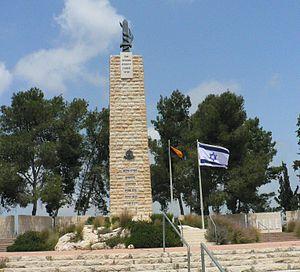
Houlda est un kibboutz dont les débuts de l'implantation remontent à 1907. Ses terrains sont achetés en 1905, et passent directement sous le contrôle du KKL. Un groupe de jeunes ouvriers s'y installent et plantent non loin la Forêt Herzl en 1908. Houlda, situé sur la route reliant Rehovot et le carrefour Nahshon, est fondé par la direction de l'Organisation sioniste, dans le but d'y préparer la jeunesse aux défis matériels de l'implantation.